Anne de Rochechouart de Mortemart

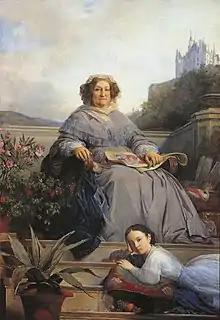
Anne with her great-grandmother, Madame Clicquot Ponsardin, founder of Veuve Clicquot

Marie Adrienne Anne Victurnienne Clémentine de Rochechouart was born on 10 February 1847 in Paris. She was the daughter of Louis de Rochechouart, Count of Mortemart, and Marie Clémentine de Chevigné (died 24 October 1877).